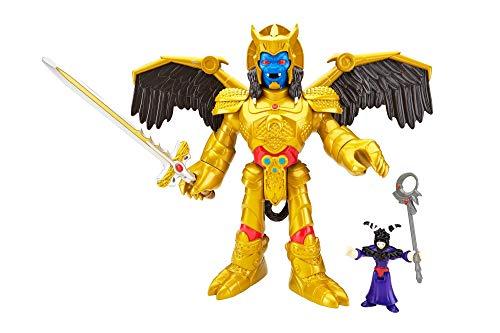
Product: Fisher-Price Imaginext Power Rangers Goldar and Rita
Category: Toys & Games | Toy Figures & Playsets
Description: Add other Imaginext Power Rangers toys for more action and adventure Each sold separately.
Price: $19.99
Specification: ProductDimensions:12.5x5.2x11inches|ItemWeight:1.71pounds|ShippingWeight:1.72pounds(Viewshippingratesandpolicies)|DomesticShipping:ItemcanbeshippedwithinU.S.|InternationalShipping:ThisitemcanbeshippedtoselectcountriesoutsideoftheU.S.LearnMore|ASIN:B00SYII0ZC|Itemmodelnumber:CJP65|Manufacturerrecommendedage:36months-8years